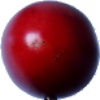
Label: Tamarillo 1